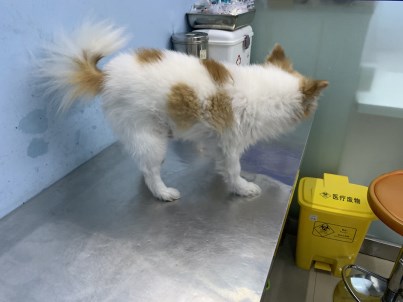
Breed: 1936-n000005-Pomeranian